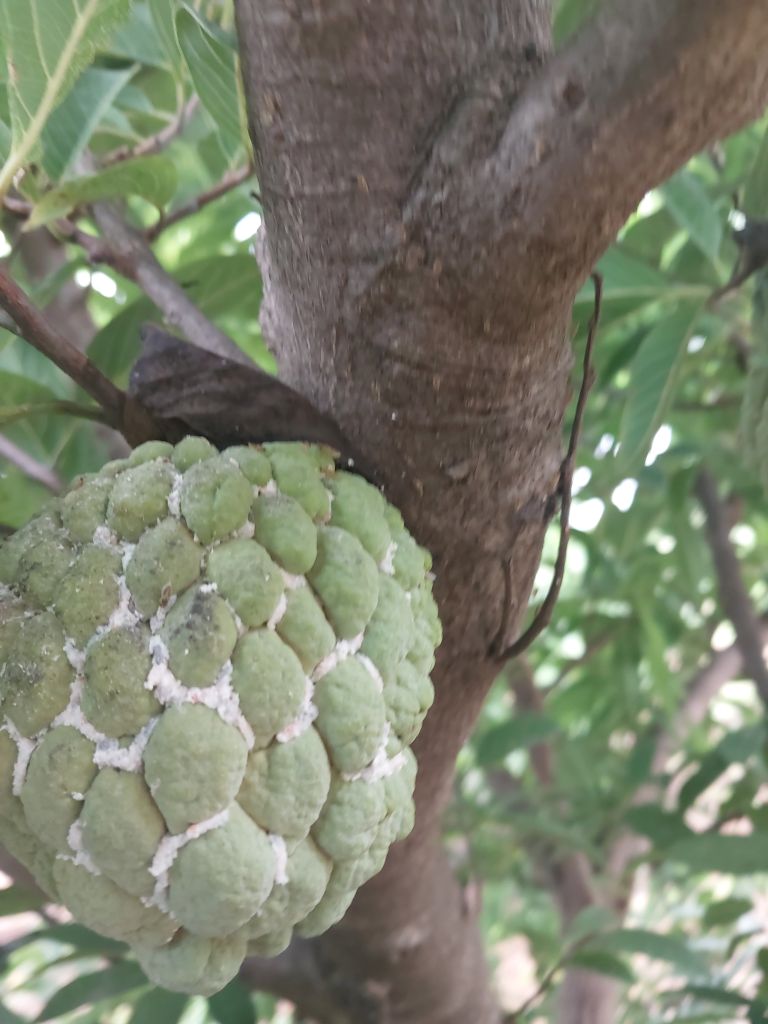
Disease label: Mealy Bug